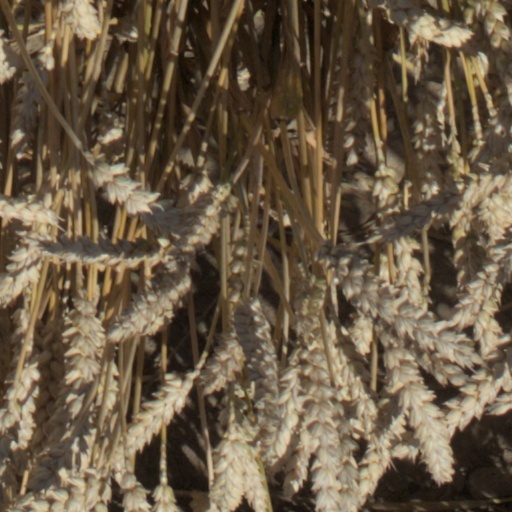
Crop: wheat